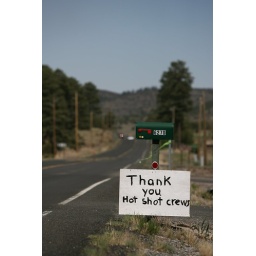
Thank you signs along the road to the Schultz Fire ICP.Schultz Fire Media TourPhotos by Tom Story